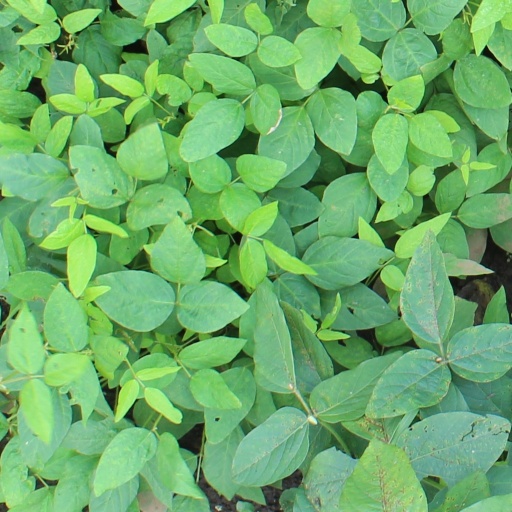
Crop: soybean